Musical Stones of Skiddaw

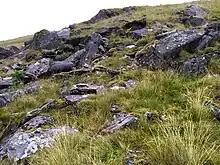
Sinen Gill

A geologist named James Clifton Ward, who, before he became curate of St. John’s, Keswick, in 1880, had carried out excellent work surveying the northern part of the Lake District as part of the first Geological Survey of the district, whilst not actually pinpointing the exact location, refers to an area that he describes as being "“the junction with the granite of Sinen Gill”",[3] more or less midway between Skiddaw and Blencathra, and this is reasonable cause for belief that this may very likely have been where Joseph sourced his stones.